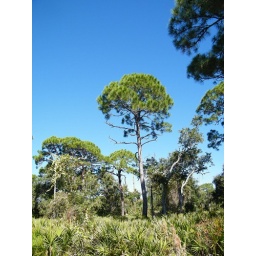
pines and palms, with the awesome blue sky above